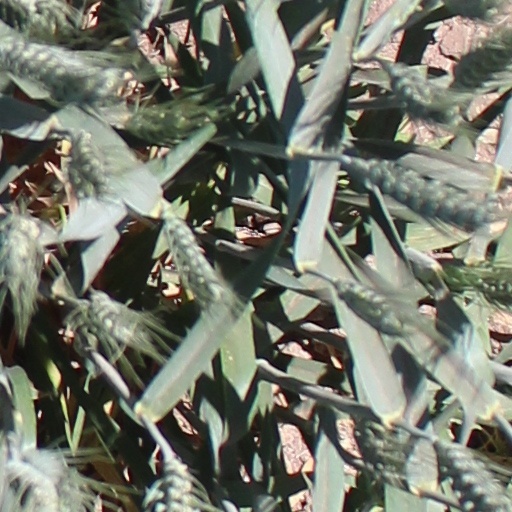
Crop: wheat